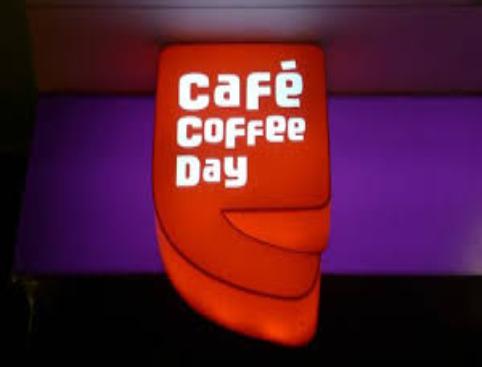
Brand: Cafe Coffee Day
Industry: Food